The Probability Broach

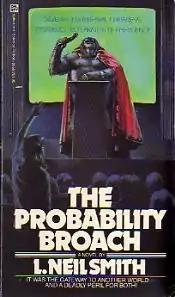
Cover of the first edition

The Probability Broach is a 1979 science fiction novel by American writer L. Neil Smith.